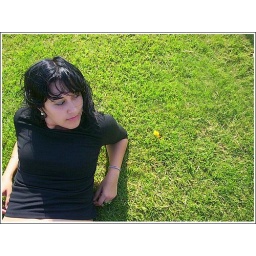
lying in the green grass